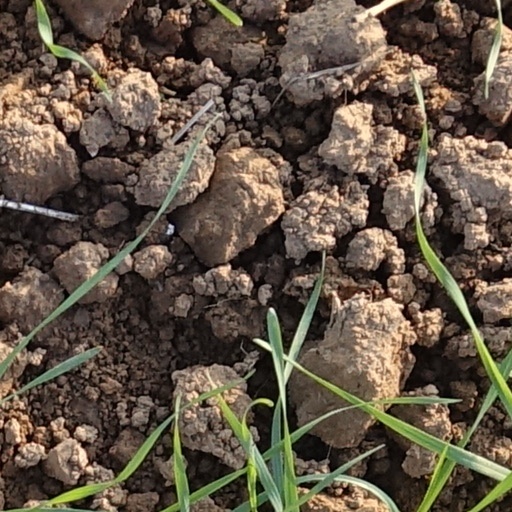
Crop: wheat